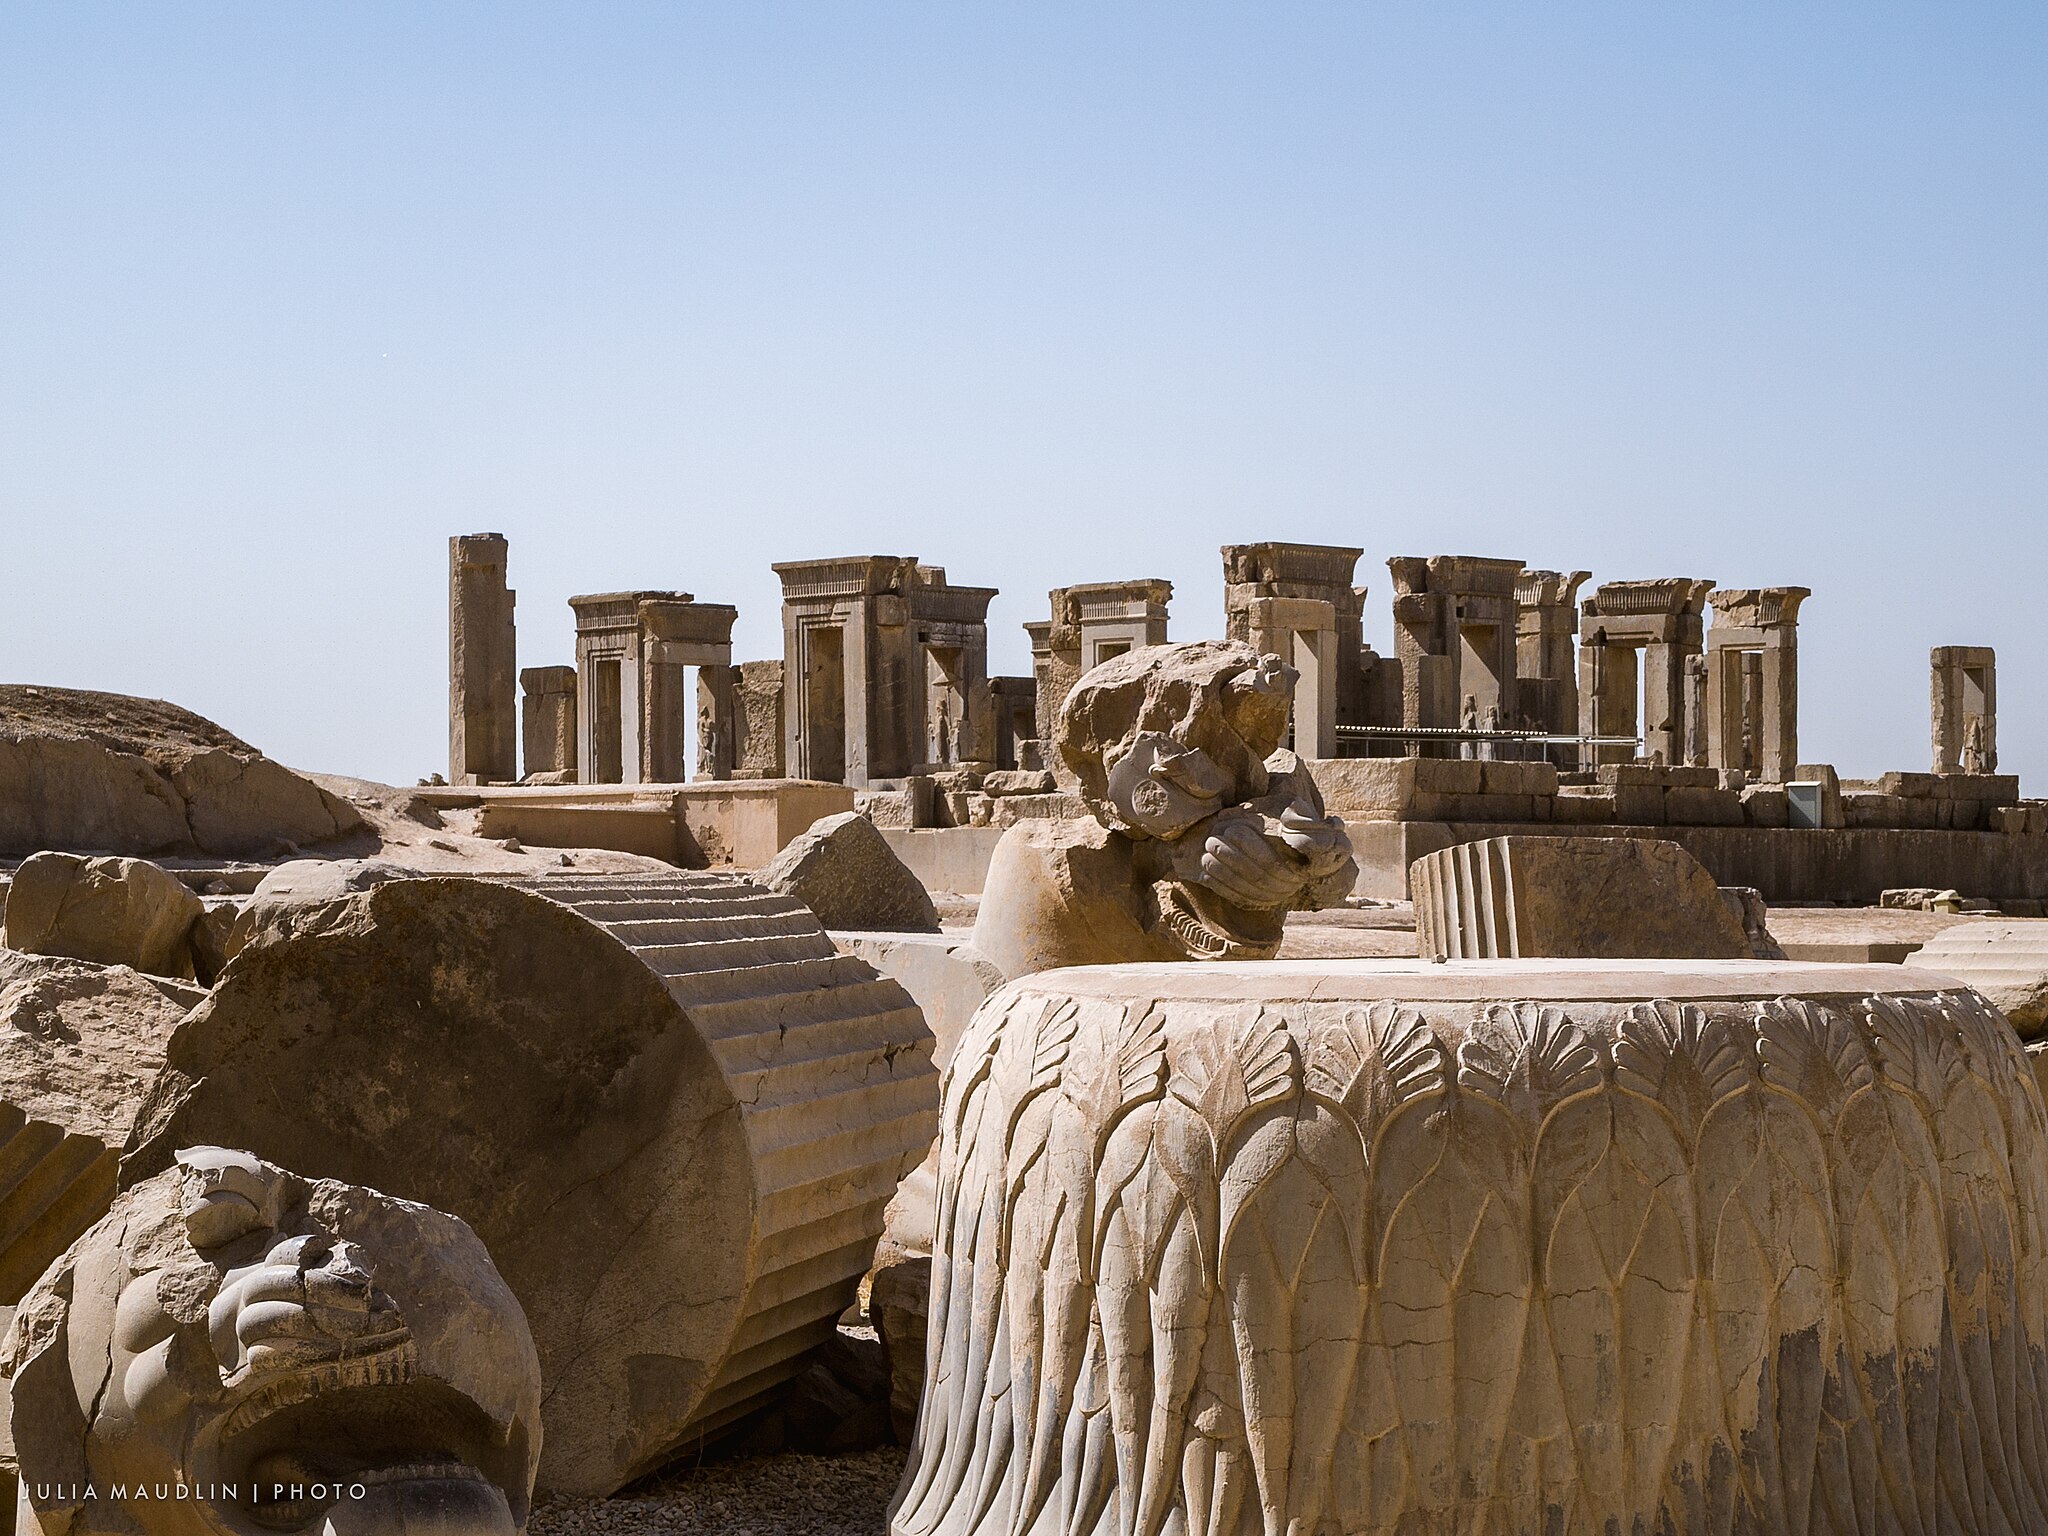
Title: Palace of Darius from the Apadana, Persepolis, Shiraz, Iran (14475045645)
Description: Palace of Darius from the Apadana, Persepolis, Shiraz, Iran
Date: 2008-10-14 23:28
Categories: Files with coordinates missing SDC location of creation, Flickr images reviewed by FlickreviewR 2, 2008 in Persepolis, Details of Apadana of Persepolis, Remote views of Tachara, Photographs by Julia Maudlin